Question: What color is the garbage can to the left?
Tambaya: Wani launi ne da kwandon sharan hagun?
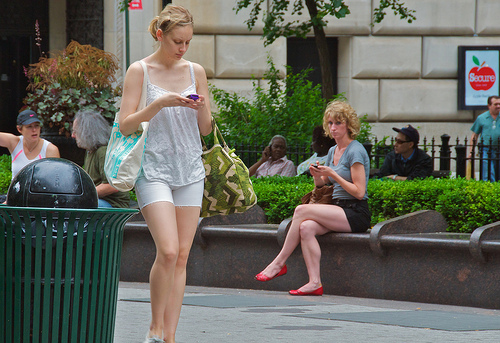
Answer: Green.
Amsa: Kore.